University of Information Technology and Sciences

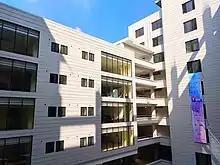

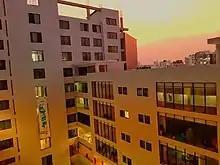

The university has shifted to a fully equipped permanent campus on November 11, 2019, situated at Nayanagar, Vatara, Dhaka. The campus started its journey right after the freshers ceremony of Autumn Semester, 2019.